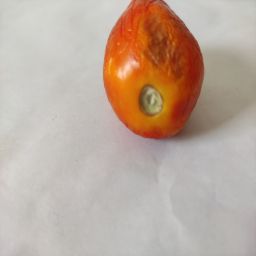
Crop: Tomato
Quality: Damaged